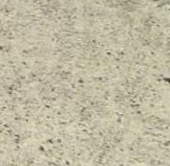
Surface type: compacted